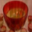
Label: bowl